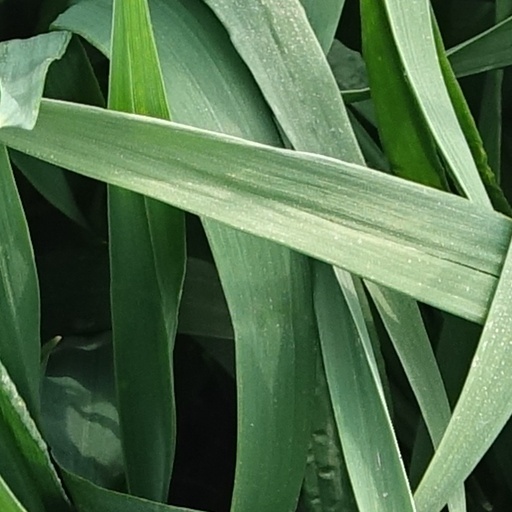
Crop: wheat